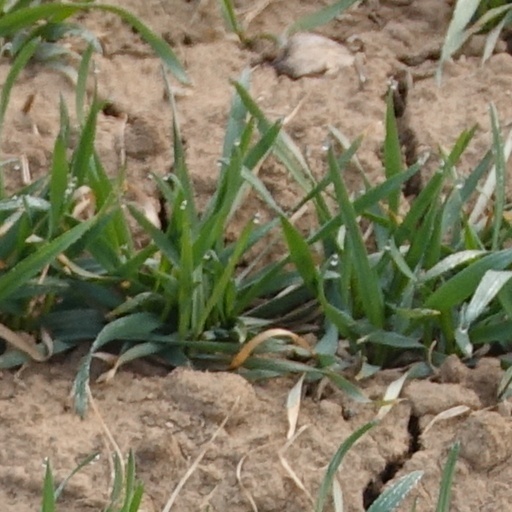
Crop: wheat